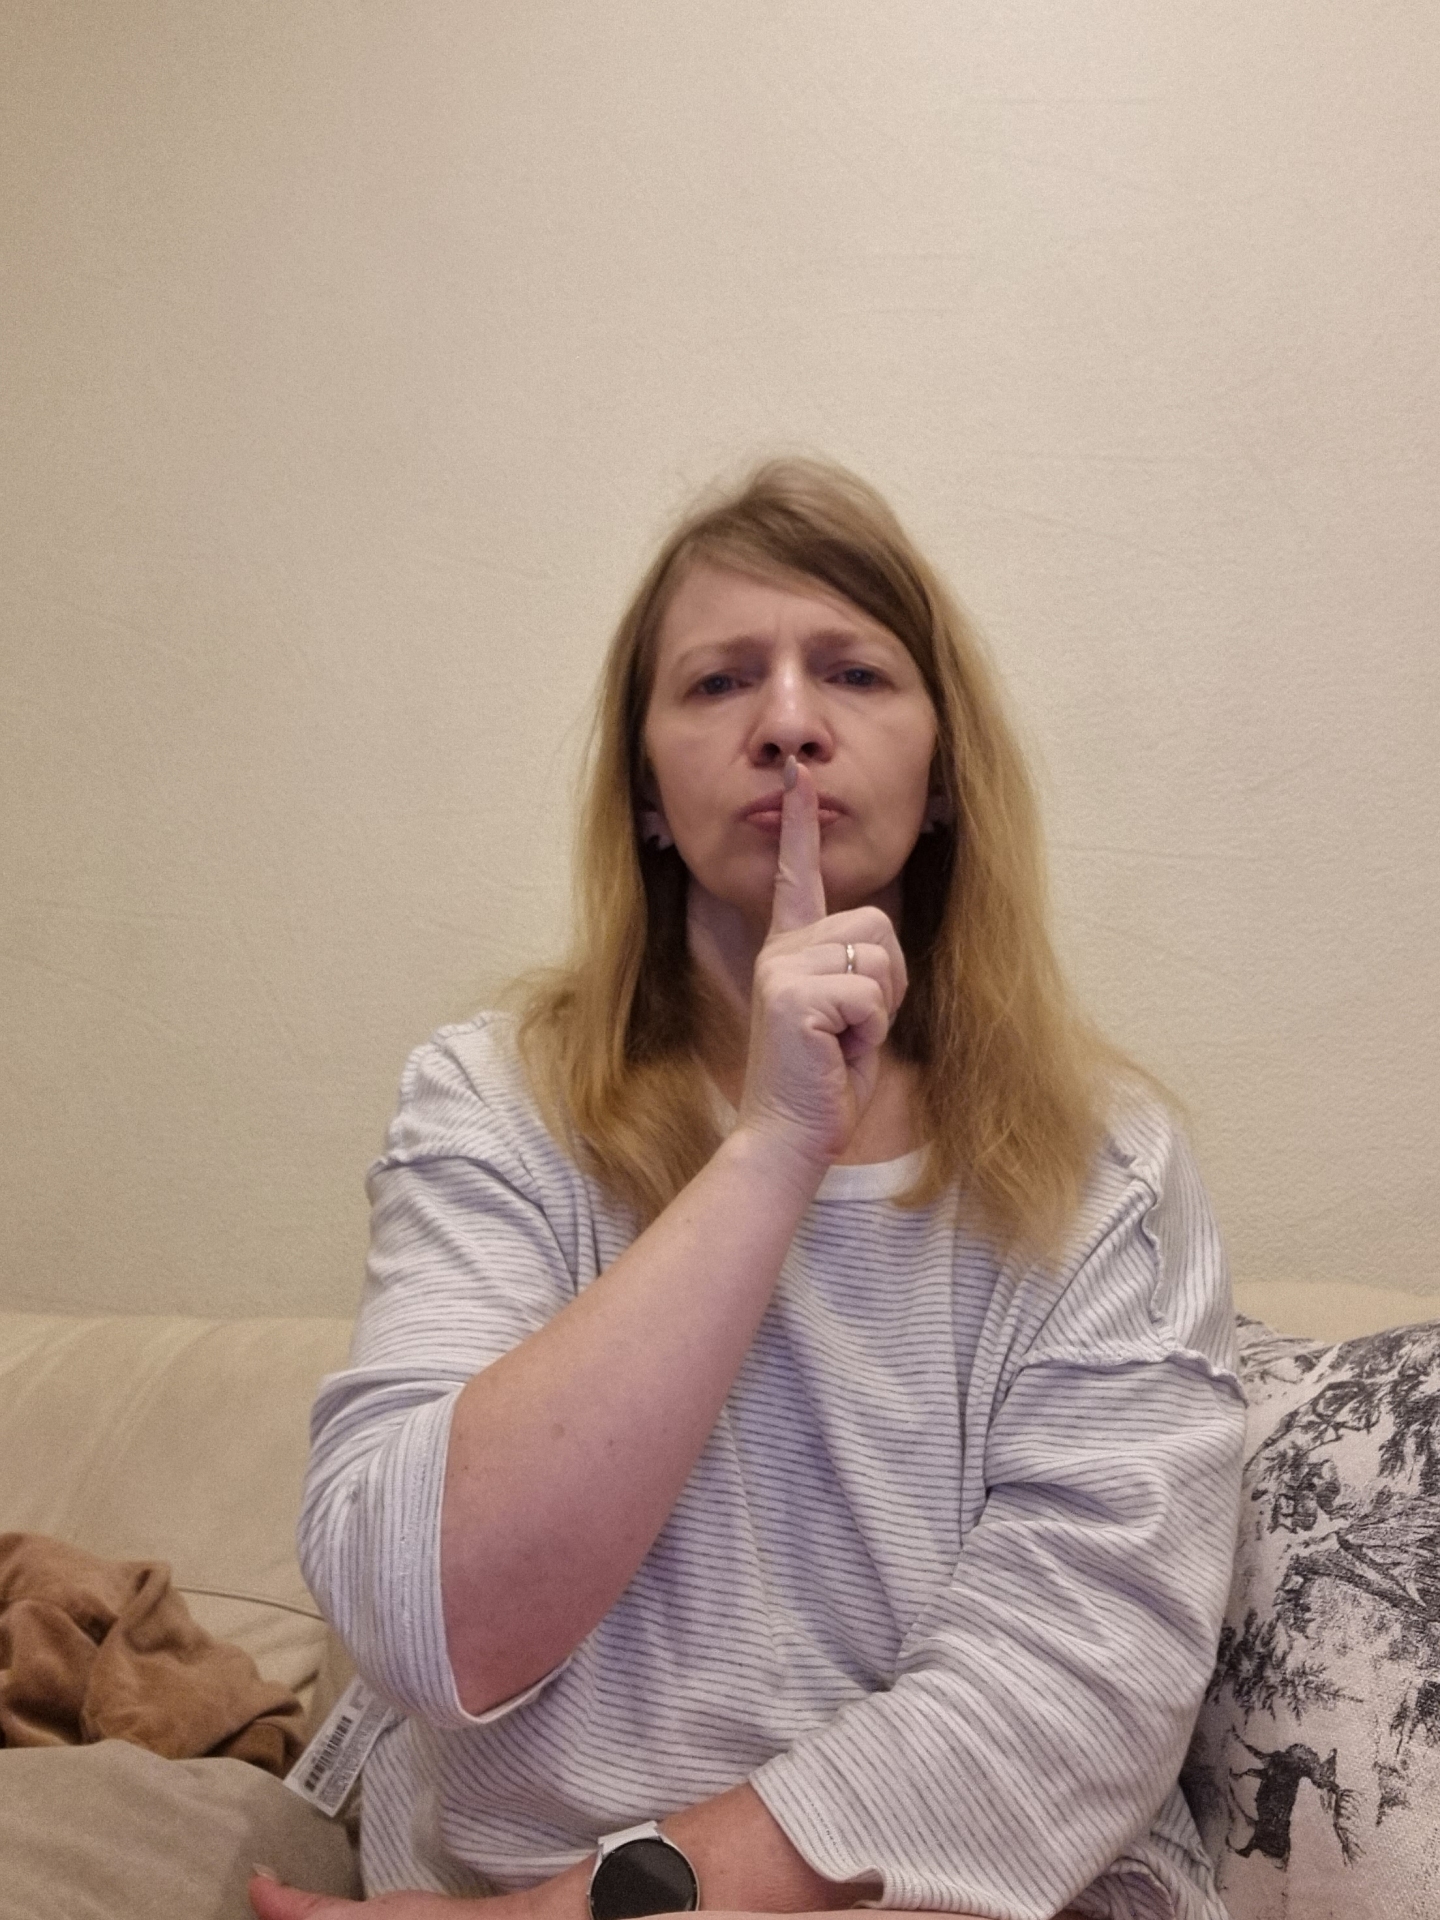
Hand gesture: mute